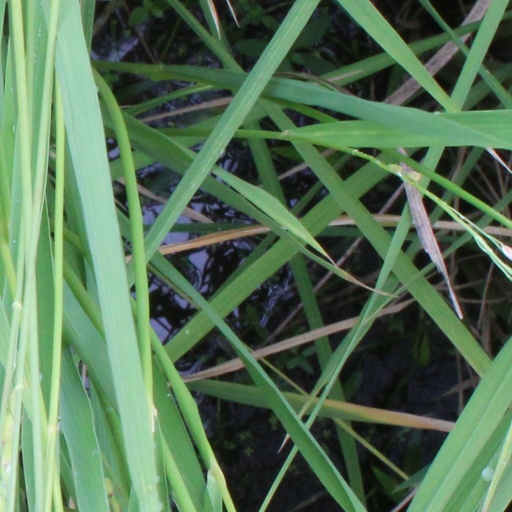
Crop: rice